Parclose screen

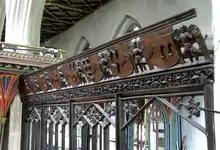
Parclose screen, c. 1530, of the Moorhayes Chapel, Cullompton Church, Devon, England. Looking north-west from within the chancel. Part of the brightly decorated, higher, chancel screen is visible beyond.

A parclose screen is a screen or railing used to enclose or separate-off a chantry chapel, tomb or manorial chapel, from public areas of a church, for example from the nave or chancel. It should be distinguished from the chancel screen which separates the chancel from the nave, in order to restrict access to the former to clerics and other select persons.